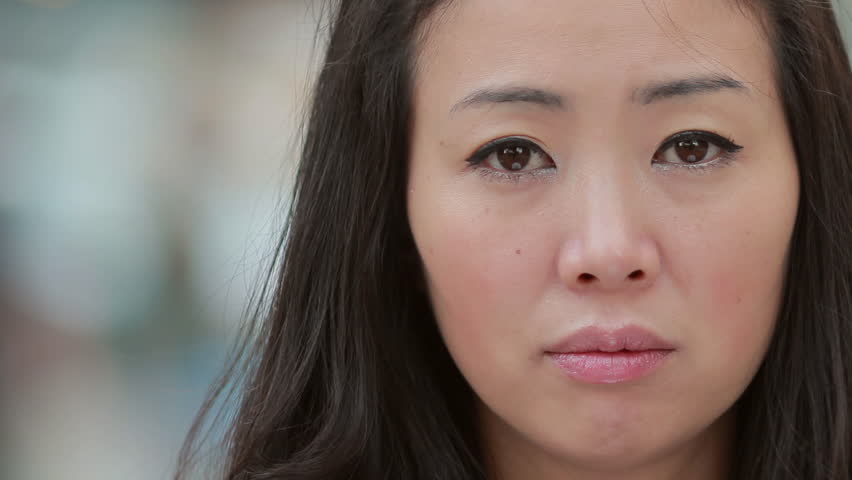
Label: Colored